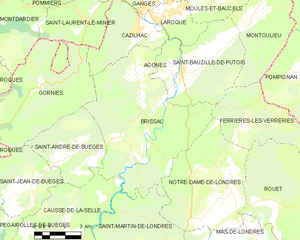
Carte de la commune française de code INSEE 34042 - Brissac
Brissac est une commune française située dans le département de l'Hérault, en région Occitanie.